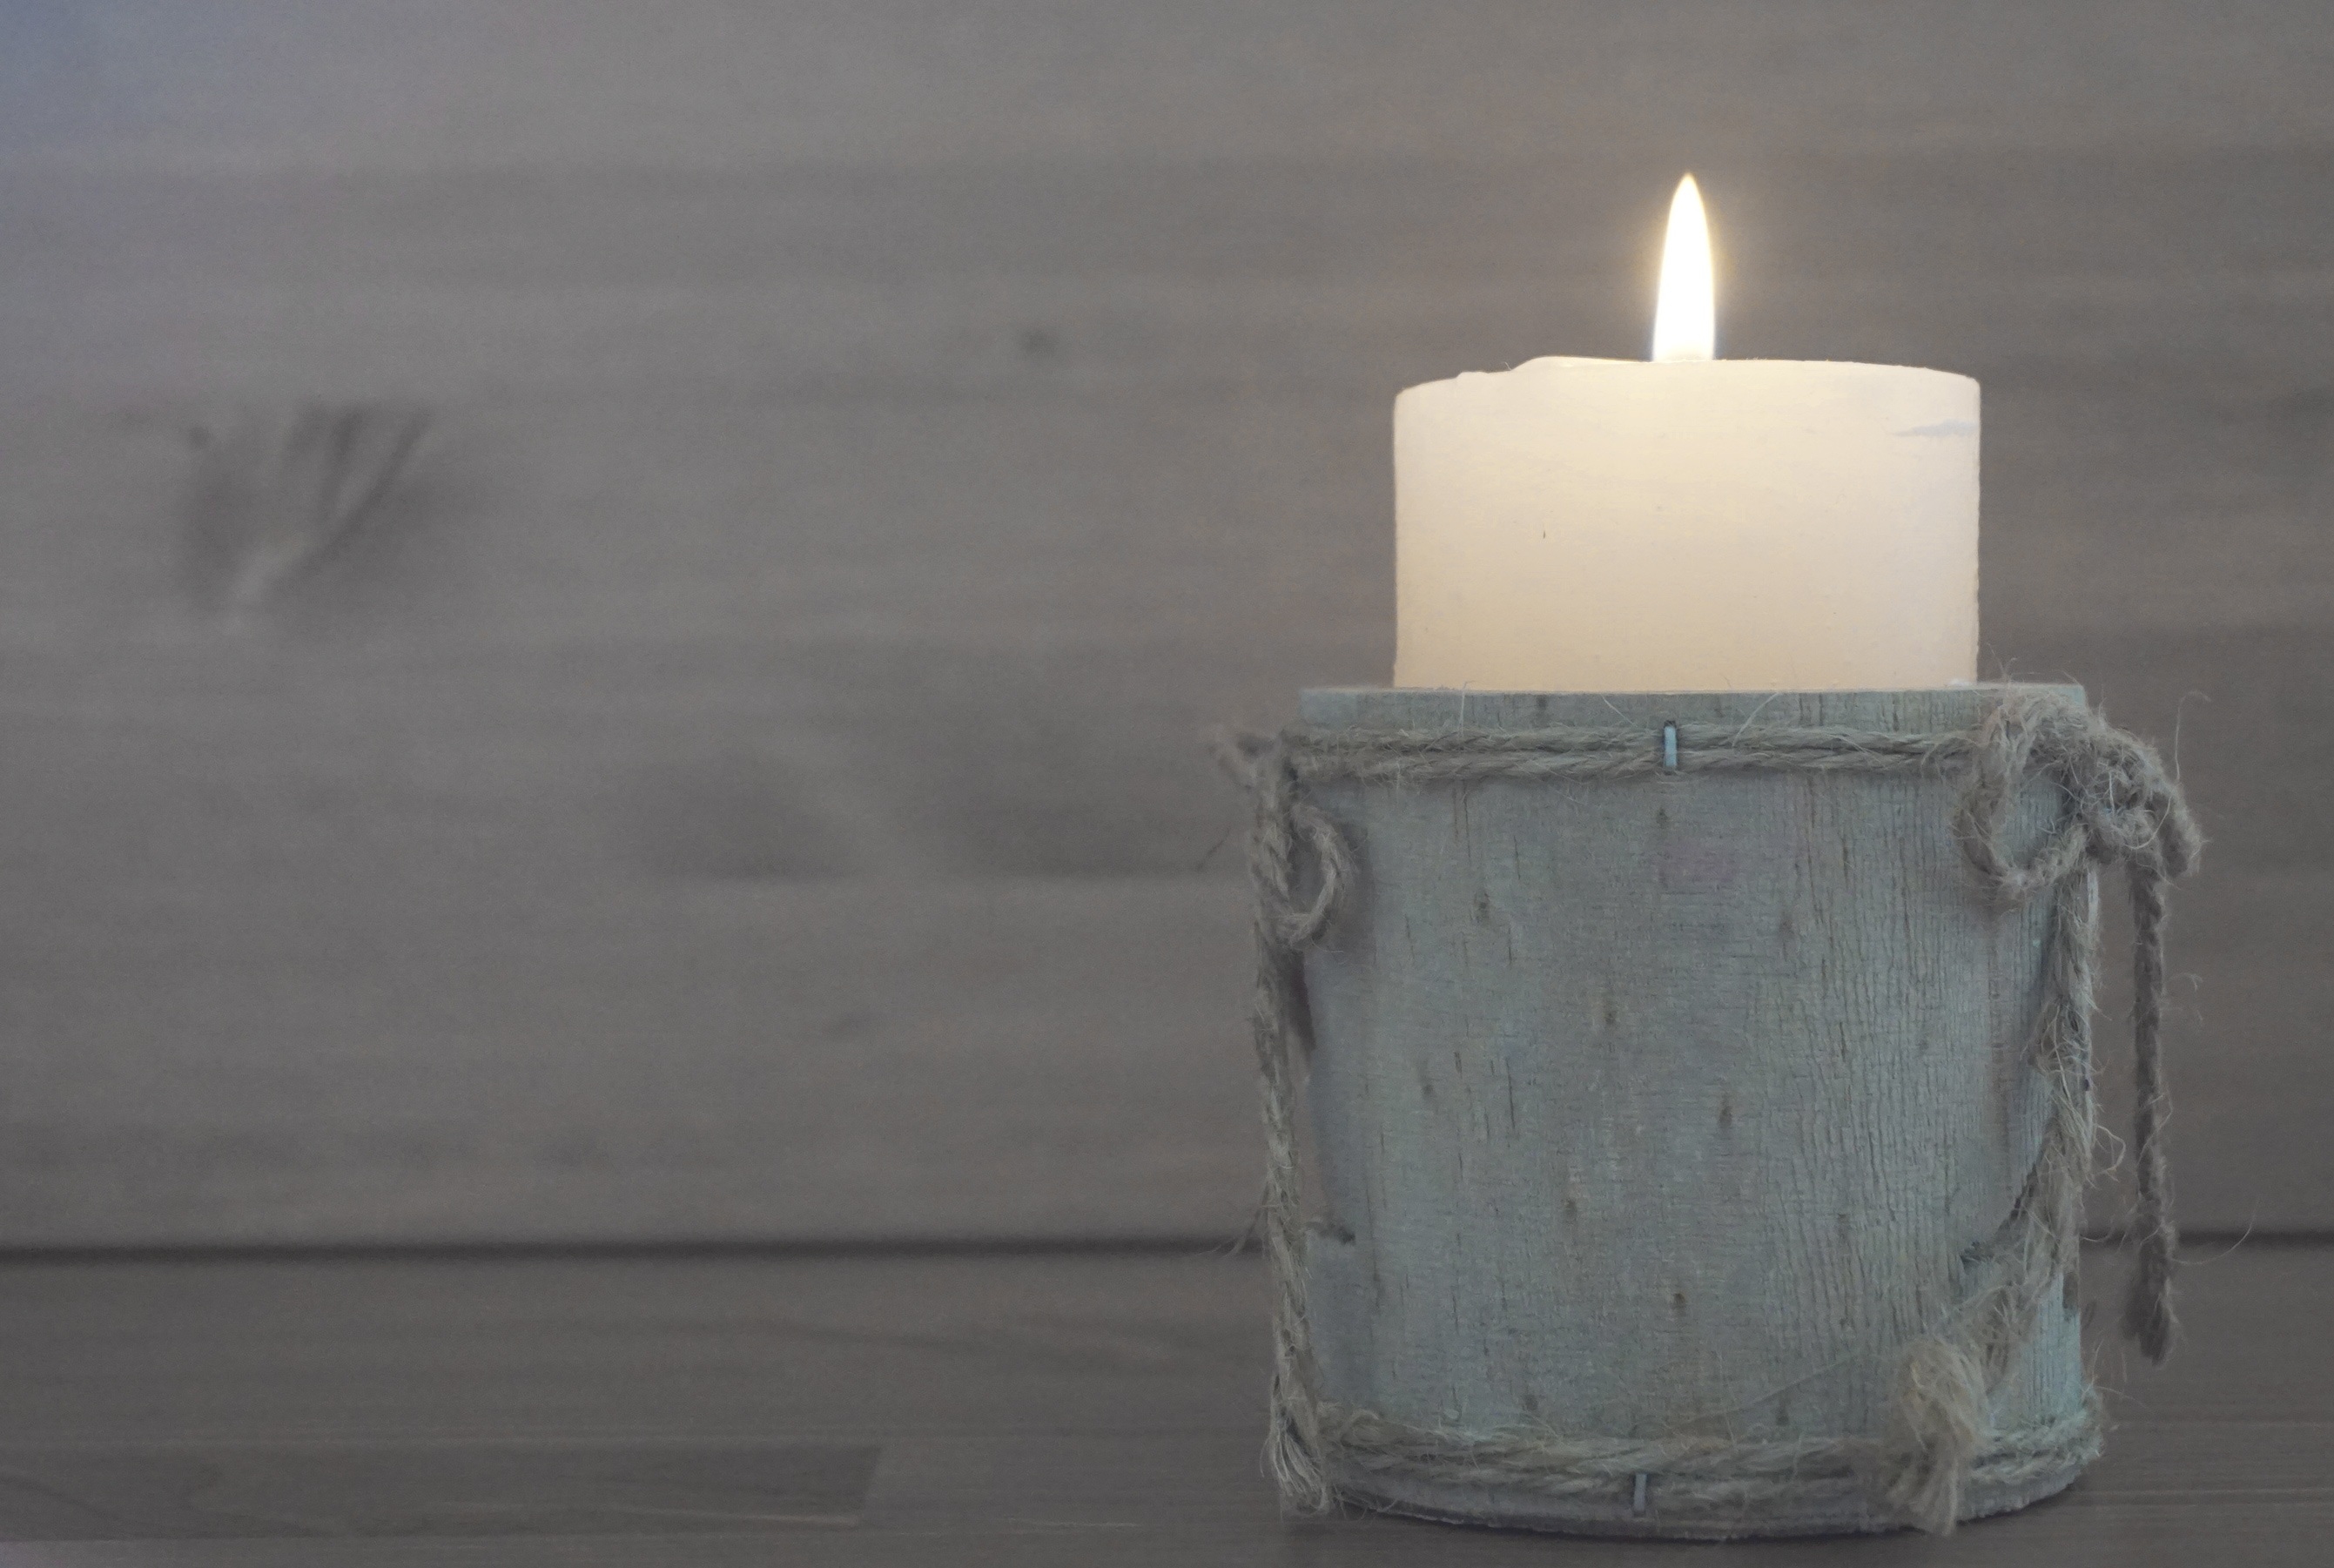
candle, lighting, light, wax, candle holder, still life photography, flame, cylinder, interior design, still life, darkness, concrete